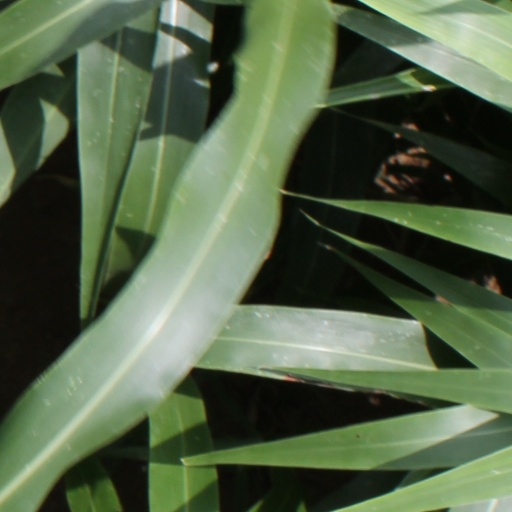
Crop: sorghum